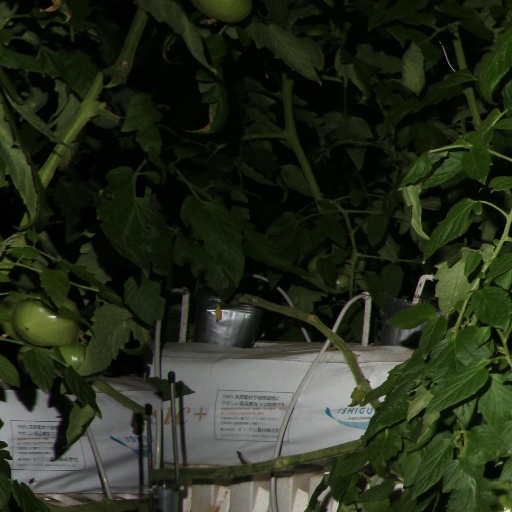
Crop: tomato